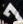
Number: 7